Tomás Fernández de Medrano

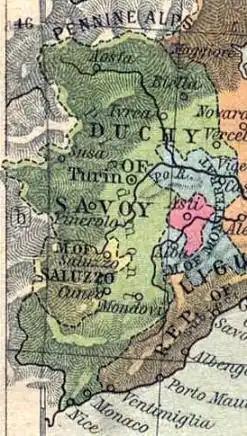
The Duchy of Savoy and the Marquisate of Saluzzo in 1494

The most important position Medrano held was that of Secretary of State and War for the Dukes of Savoy. His appointment corresponds to 1 August 1591, a few years after the marriage of Princess Catalina Micaela of Spain and the Duke of Savoy. A confirmation of the appointment made on 1 May 1594, at the request of the secretary himself, "because the title he held as secretary had been lost," is still preserved.